VJing

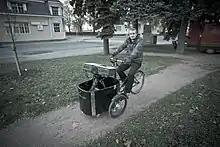
Guerilla VJ bike - setup for DIY outdoor projection

The second half of this decade also saw a dramatic increase in display configurations being deployed, including widescreen canvases, multiple projections and video mapped onto the architectural form. This shift has been underlined by the transition from broadcast based technology - fixed until this decade firmly in the 4x3 aspect ratio specifications NTSC and PAL - to computer industry technology, where the varied needs of office presentation, immersive gaming and corporate video presentation have led to diversity and abundance in methods of output. Compared to the ~640x480i fixed format of NTSC/PAL, a contemporary laptop using DVI can output a great variety of resolutions up to ~2500px wide, and in conjunction with the Matrox TripleHead2Go can feed three different displays with an image coordinated across them all.